Qingdao Amerasia International School

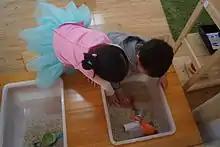
Montessori Toddler students practice their sensory skills with a sandbox.

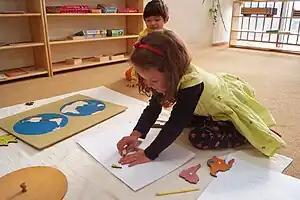
Montessori Early Childhood studentstudying geography

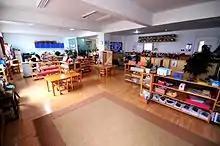
A Montessori classroom at Qingdao Amerasia International School

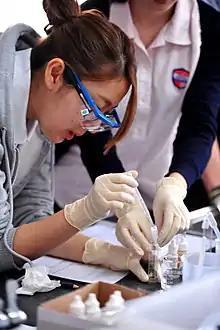
QAIS diploma student doing a science experiment

The Diploma Programme grades 11-12 includes three ‘core’ components (Extended Essay, Theory of Knowledge, and Creativity/Action/Service) in addition to the following six curricular areas: